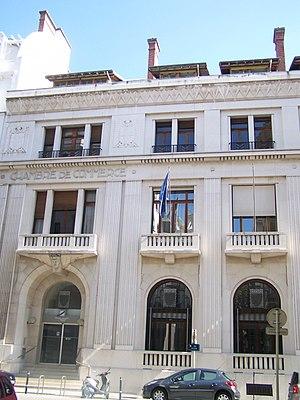
Vue du bâtiment abritant le siège de la Chambre de Commerce et d'Industrie de la Savoie à Chambéry, Savoie.
La liste des édifices labellisés « Patrimoine du xxᵉ siècle » de la Savoie recense les édifices ayant reçu le label « Patrimoine du xxᵉ siècle » dans la Savoie en France. Au 27 mai 2013, ils sont au nombre de quarante-deux dans le département.
Le département de la Savoie est un département français de la région Auvergne-Rhône-Alpes, dont le chef-lieu est la ville de Chambéry. Ses habitants sont connus sous le nom de Savoyards. L'Insee et La Poste lui attribuent le code 73.
L'économie de la Savoie correspond aux données relatives à l'économie qui a trait au département français de la Savoie, situé en région Auvergne-Rhône-Alpes, dans les Alpes à proximité de l'Italie et de la Suisse.